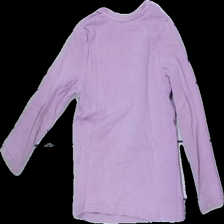
View: back
Type: Top
Category: Children
Brand: Not in the list
Brand text on label: my little pony
Colors: Blue, Purple, White, Multicolor
Material: 80% cotton 20% elastane
Pattern: Animal print
Cut: Regular
Size: 98
Season: All
Damage location: bottom left
Damage 2 location: bottom left
Price range: <50
Recommended usage: Reuse
Description: lila tröja med häst fram